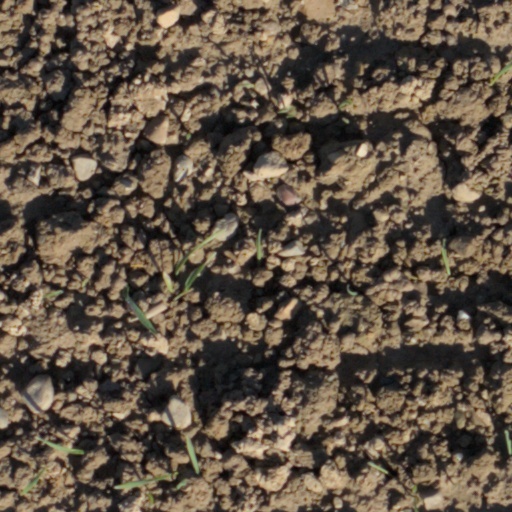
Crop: wheat